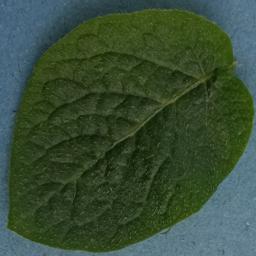
Label: Potato___Healthy